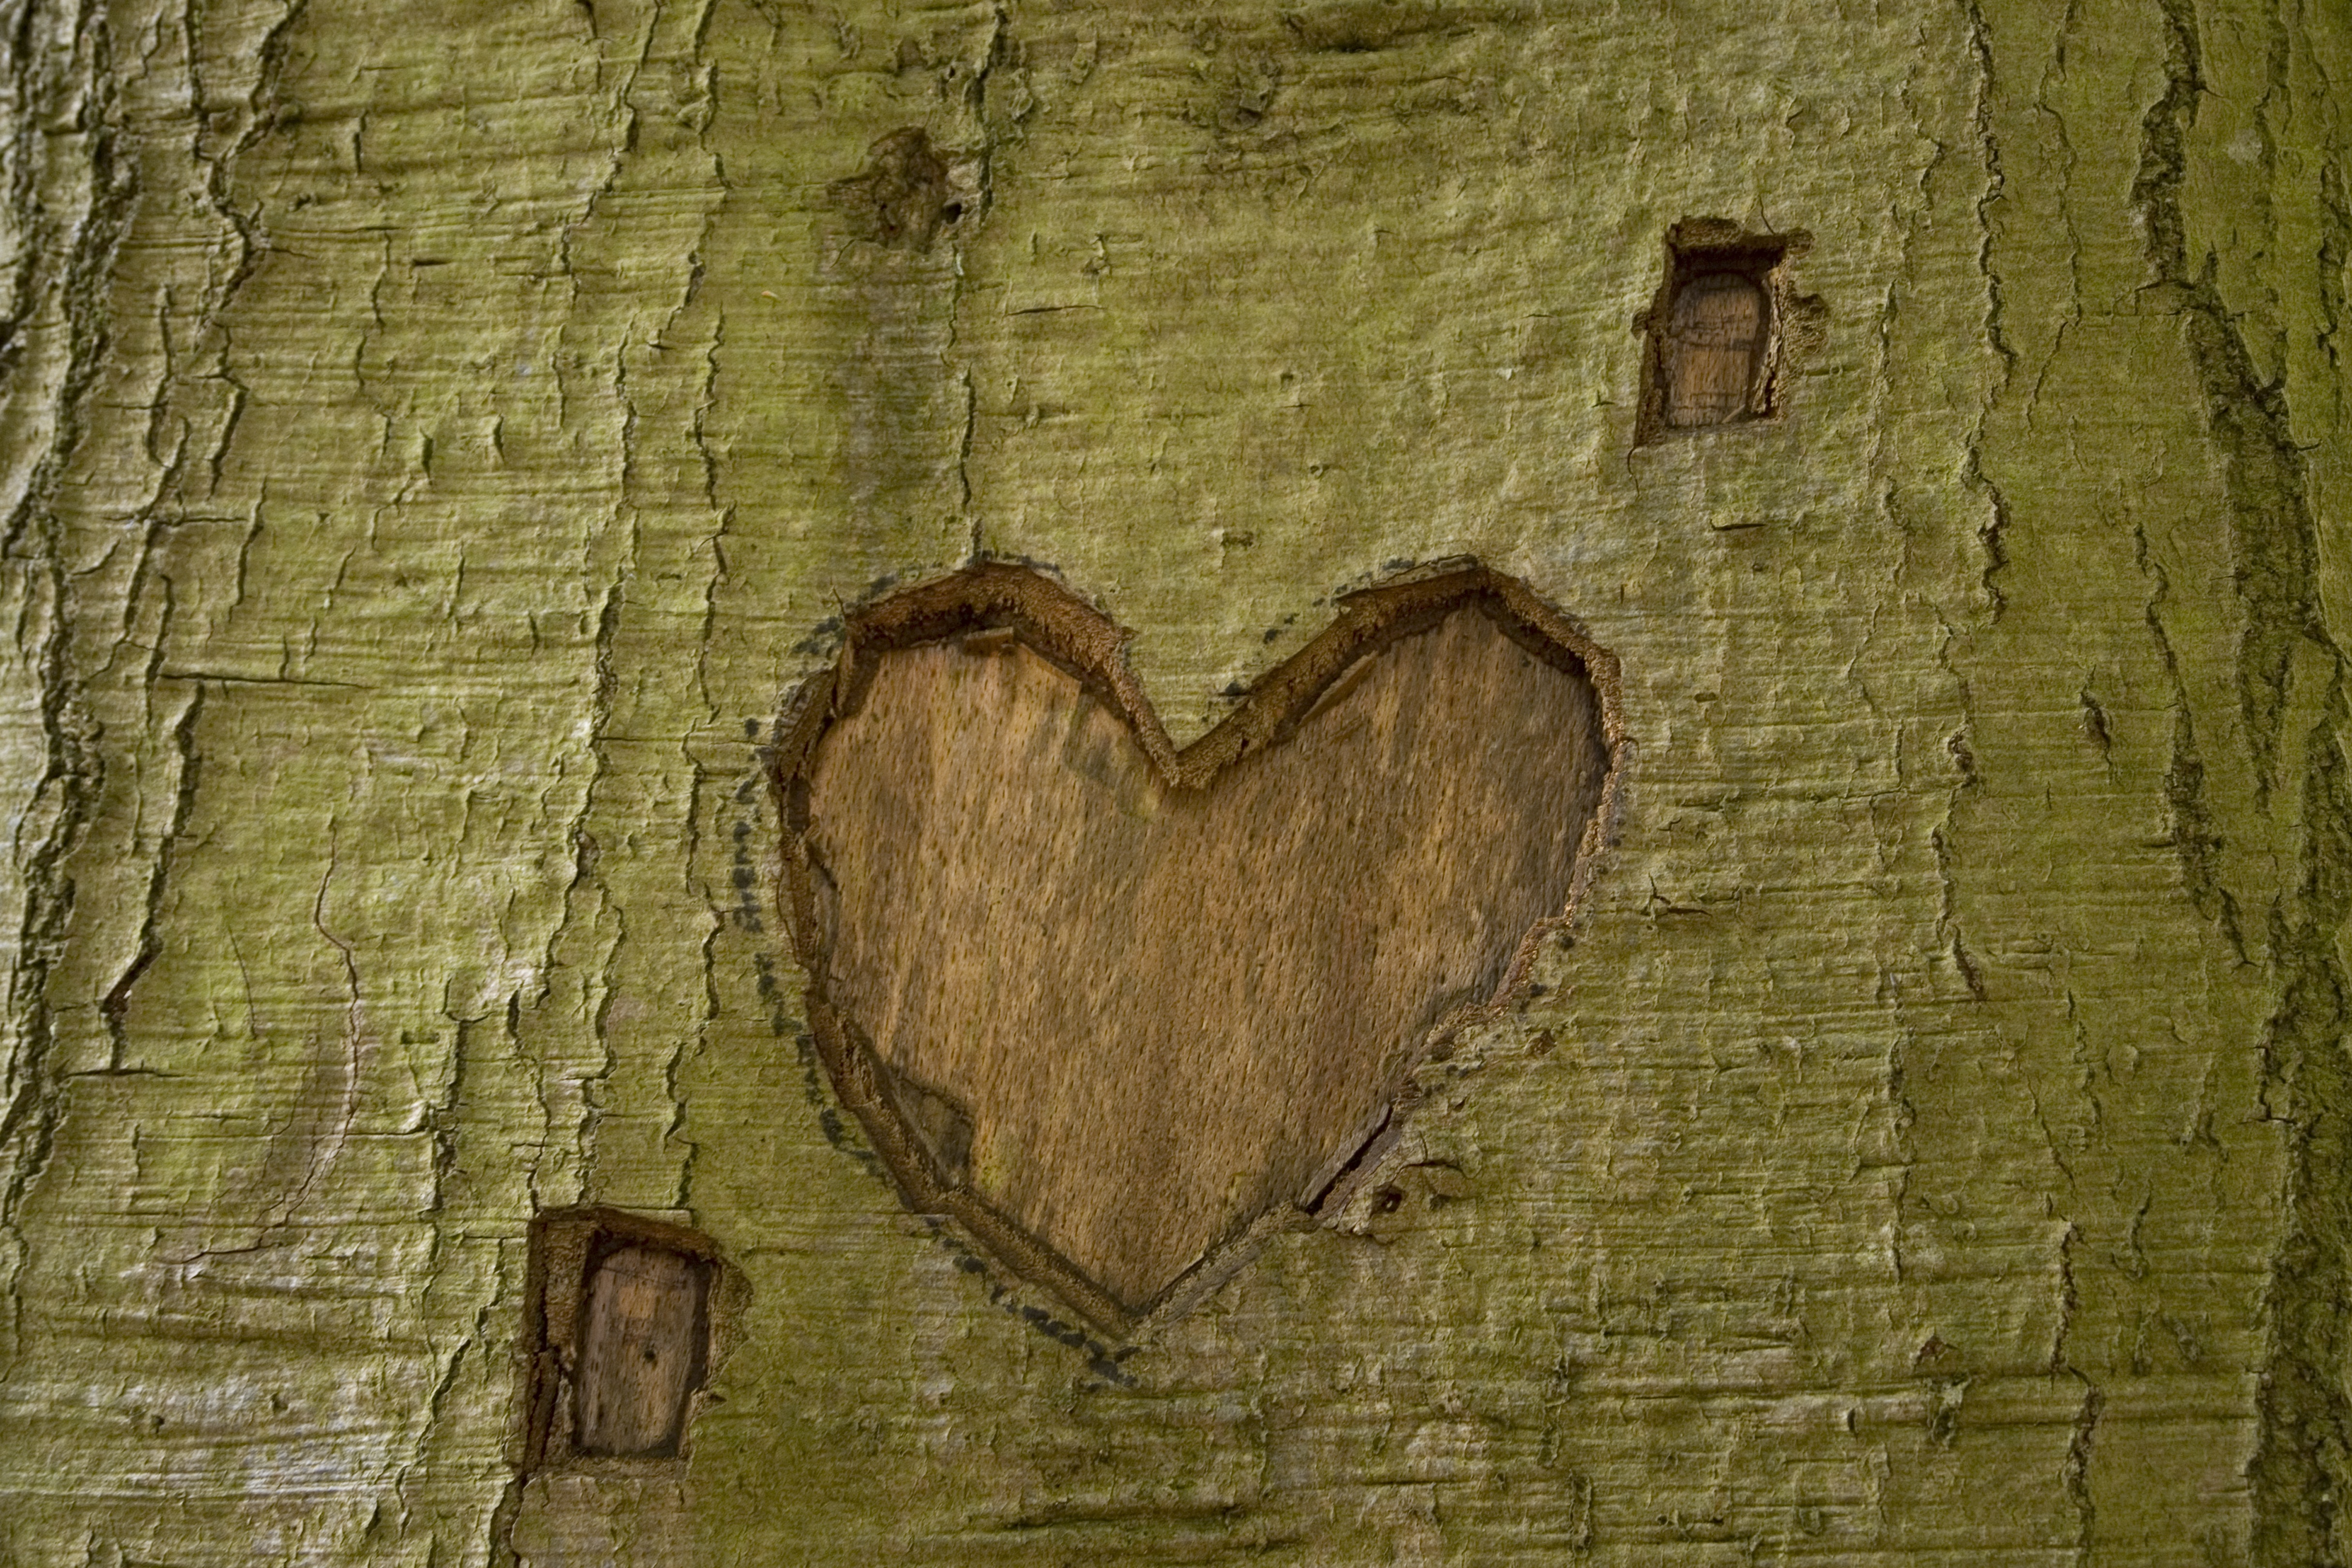
tree, nature, branch, plant, wood, texture, leaf, trunk, wall, love, heart, green, crop, park, soil, carving, ancient history, woody plant